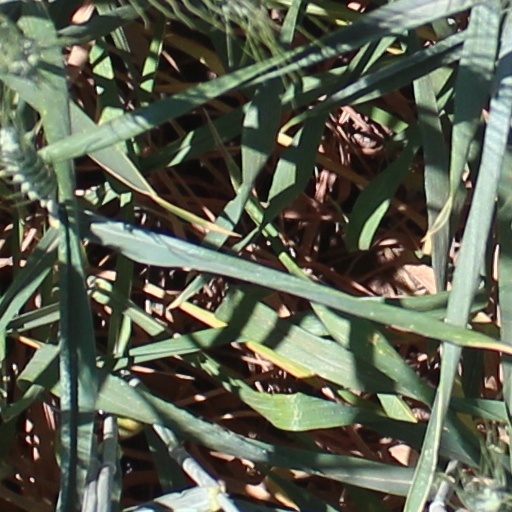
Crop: wheat